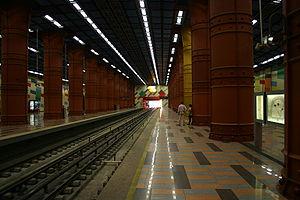
Le métro de Lisbonne est le principal réseau de transport en commun de la capitale du Portugal. Ouvert en 1959, il comporte 4 lignes, 56 stations et 46,5 km de voies. Le métro de Lisbonne se caractérise par la décoration soignée de ses stations les plus récentes. Il a transporté 140 millions de passagers en 2014.